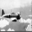
Label: airplane